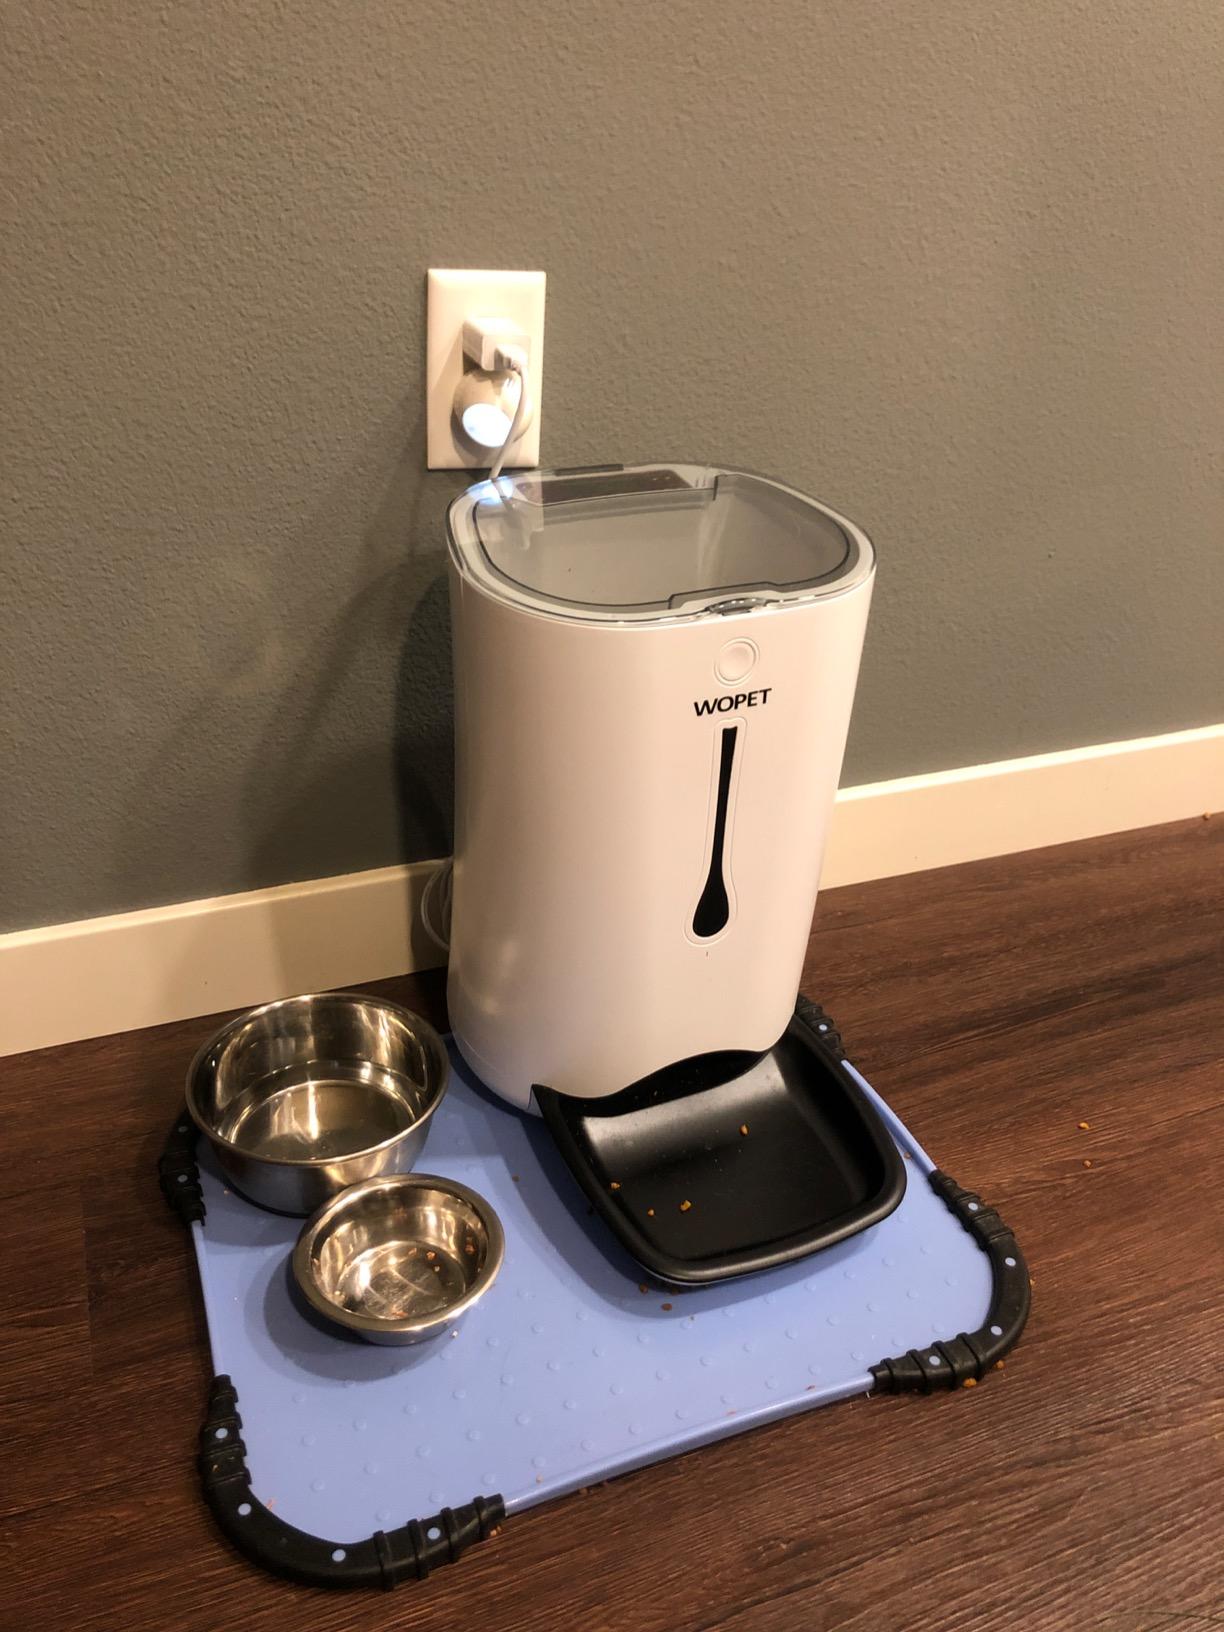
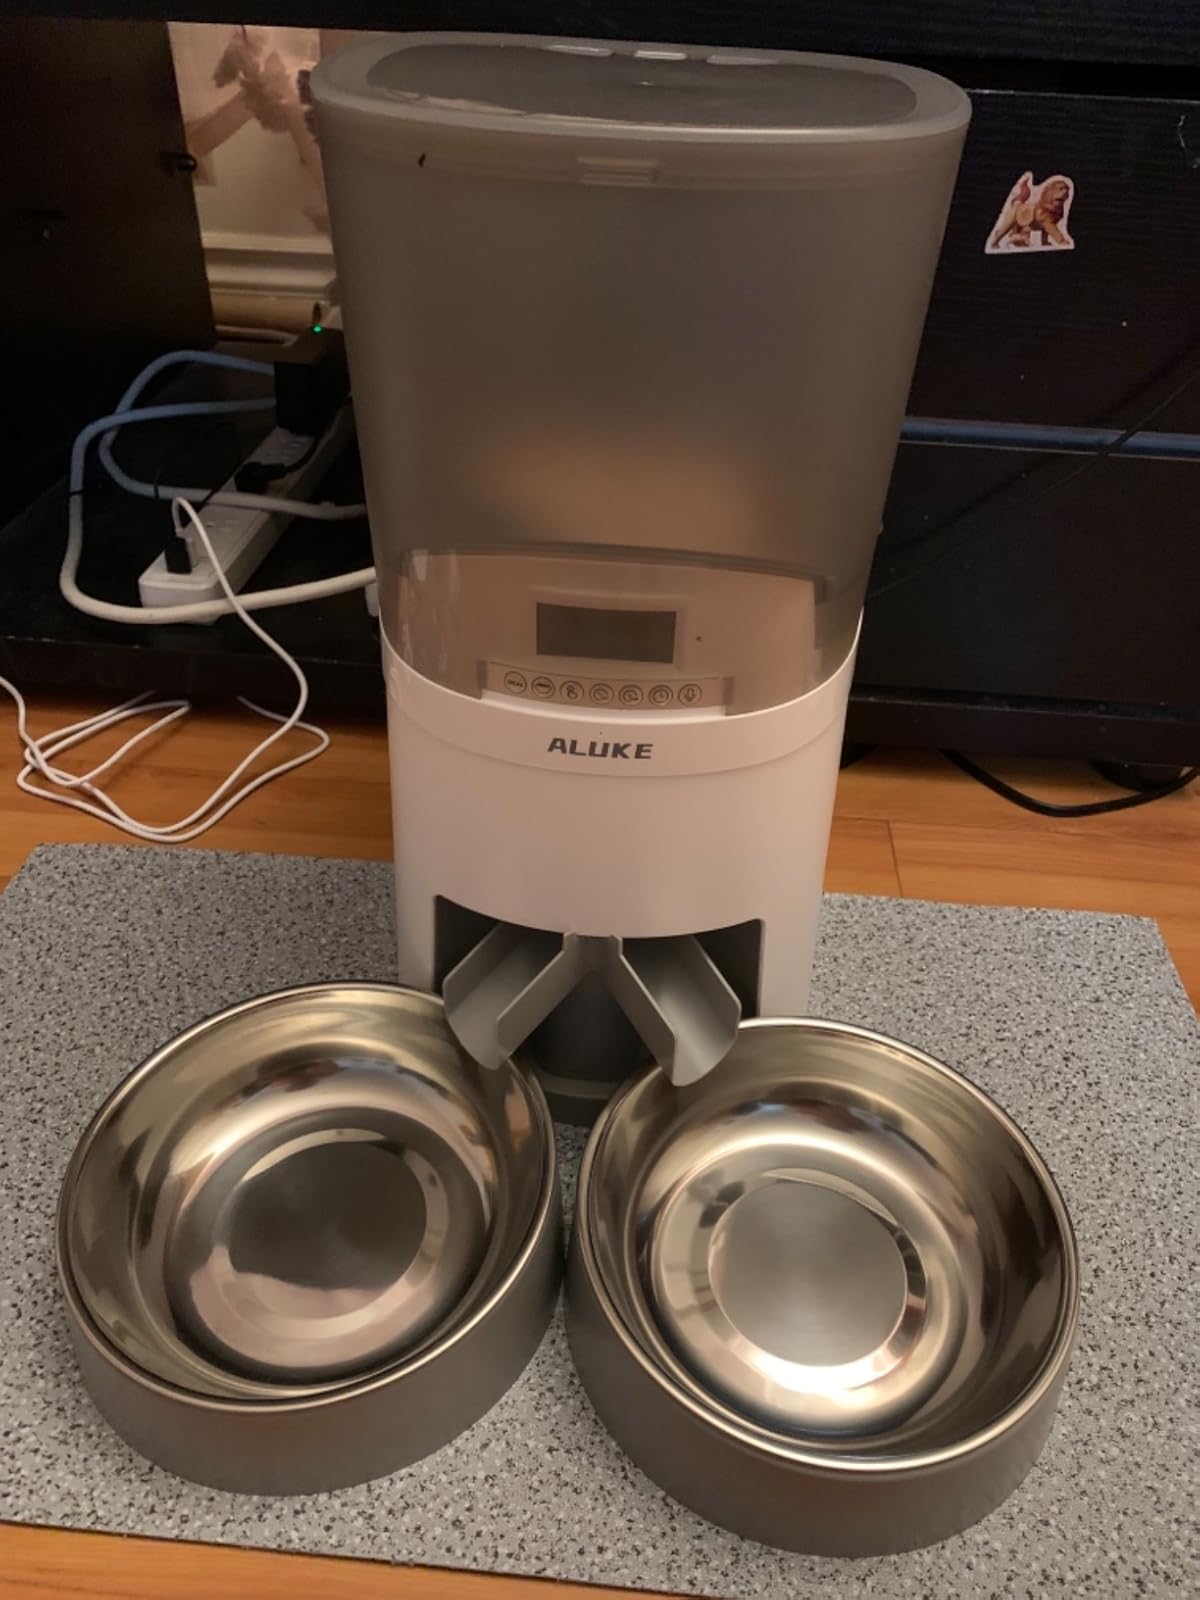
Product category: items_feeder
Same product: no